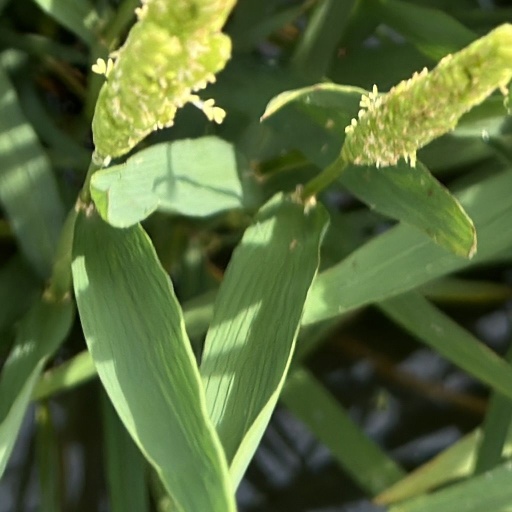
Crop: rice